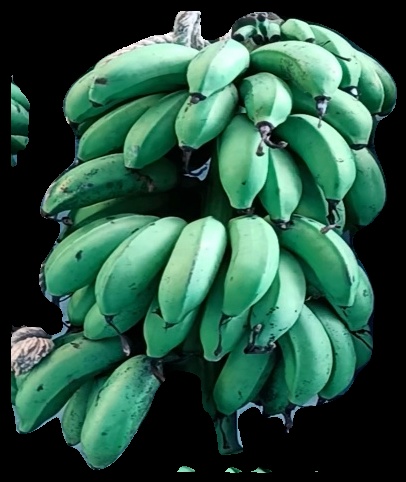
Variety: rasbale
Grade: grade2